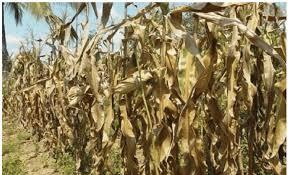
Hii picha inanionyesha shamba la mahindi. Na hii mahindi ya kuchemsha au mahindi mabichi.